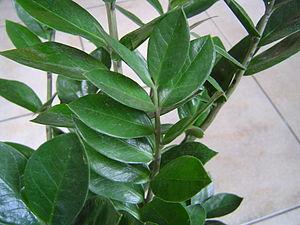
Photo d'un Zamioculcas zamiifolia cultivé. Famille des Araceae
Zamioculcas zamiifolia est une espèce de plantes de la famille des Araceae ; c'est l'unique espèce du genre Zamioculcas. Elle est aussi appelée Plante ZZ, des initiales de son nom scientifique.